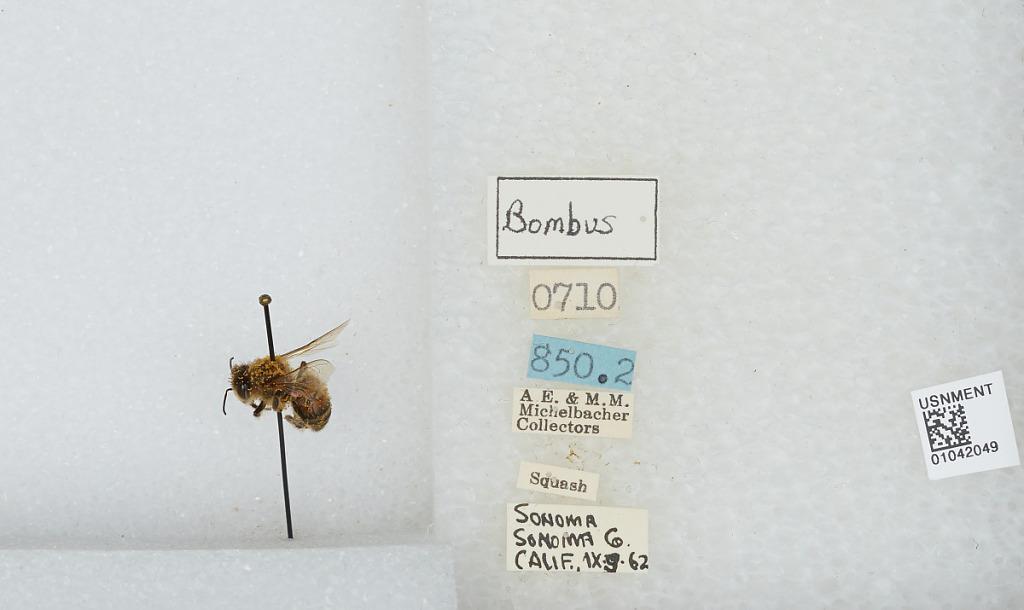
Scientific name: Bombus sp.
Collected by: A. Michelbacher & M. Michelbacher
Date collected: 1962-9-9
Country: United States
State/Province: California
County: Sonoma
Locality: Sonoma
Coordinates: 38.2889, -122.459